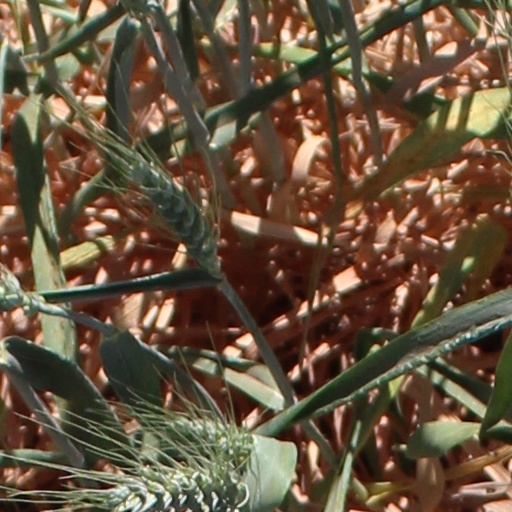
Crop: wheat